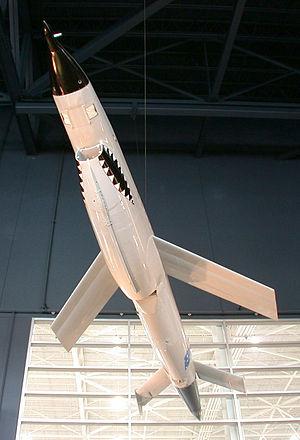
Un drone cible est un véhicule aérien sans pilote, généralement radiocommandé, généralement utilisé dans la formation des équipages antiaériens.